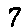
Label: 7